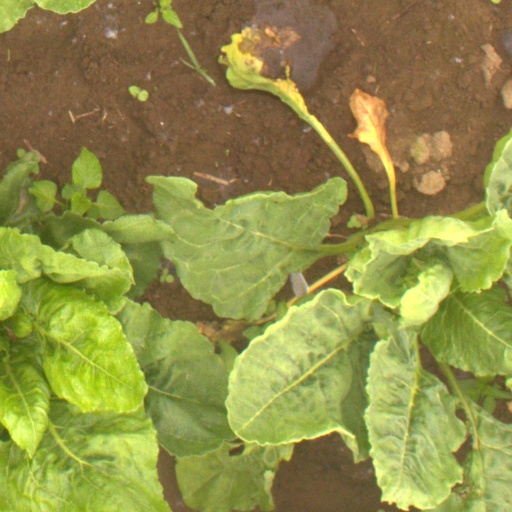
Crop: sugar beet